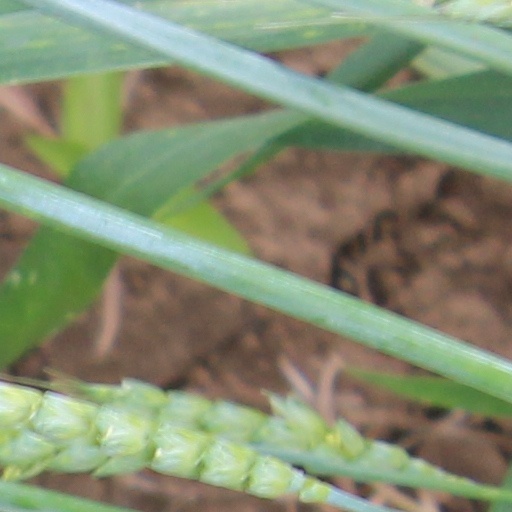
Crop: wheat